Transformation of the Ottoman Empire

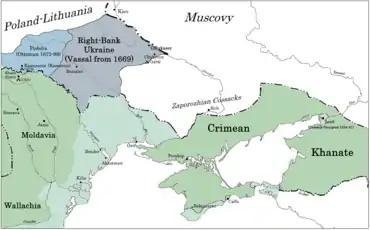
The Ottoman northern frontier in the seventeenth century.

In contrast with their Hungarian and Safavid frontiers, the Ottomans generally did not seek to expand further north from the Black Sea, being concerned primarily with its defense and the security of its sea lanes. The Ottomans maintained a series of fortresses along the Black Sea's northern shore, in the territory of modern Ukraine. Major sites were located in Akkerman, Özü, and Azak. Also of critical importance for the northern frontier was the Ottoman vassal state of the Crimean Khanate, a major power in its own right, which frequently engaged in raiding activity against the Ottomans' northern neighbors the Polish–Lithuanian Commonwealth and Russia. Crimean raiding created a flourishing slave trade through the port of Caffa, directly administered by the Ottomans, but also created perpetual tension between the Ottomans and their neighbors.